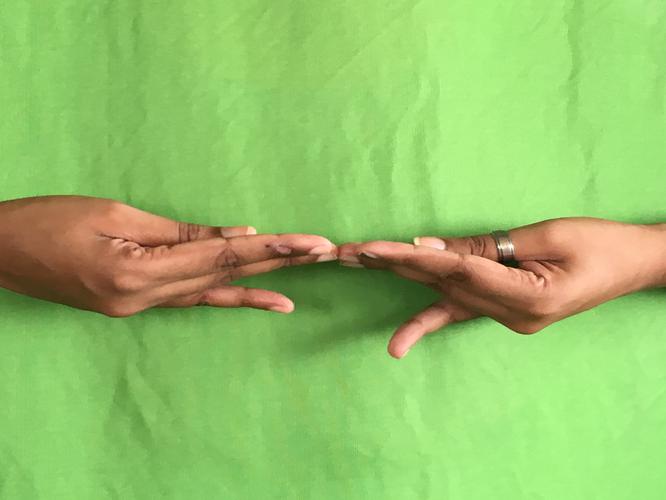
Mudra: Khatva
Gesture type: double_hand